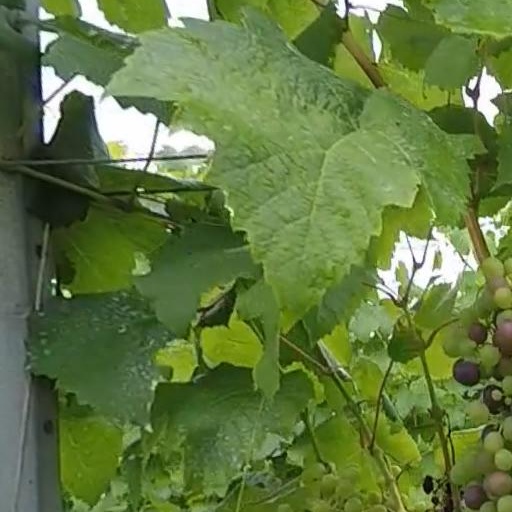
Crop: grape